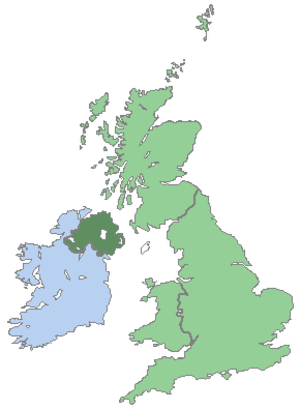
Le rugby à XV, aussi appelé rugby union dans les pays anglophones, qui se joue par équipes de quinze joueurs sur le terrain avec des remplaçants, est la variante la plus pratiquée du rugby, famille de sports collectifs, dont les spécificités sont les mêlées et les touches, mettant aux prises deux équipes qui se disputent un ballon ovale, joué à la main et au pied.
L'équipe d'Irlande de rugby à XV, surnommée le XV du Trèfle, rassemble les meilleurs joueurs professionnels de l'Irlande ainsi que de l'Irlande du Nord dans les compétitions internationales majeures de rugby à XV, la Coupe du monde de rugby à XV et le Tournoi des Six Nations.
Le rugby à XV en Angleterre est un sport populaire qui fait partie de la culture nationale. Les Anglais vouent une véritable passion pour le rugby, discipline dans laquelle les clubs anglais gagnent des trophées majeurs depuis les années 1970. La Rugby Football Union, créée en 1871, a la charge d'organiser et de développer le rugby à XV en Angleterre. Elle gère l'équipe d'Angleterre de rugby à XV, elle possède le stade de Twickenham.
l'histoire du rugby à XV commence au XIXᵉ siècle, étant codifié pour la première fois le 7 septembre 1846 à Rugby. Un premier schisme en 1863 sépare football et rugby. En 1895, après des désaccords sur la compensation des heures de travail perdue, une d'une sécession se produit pour créer le rugby à XIII, ou rugby league.